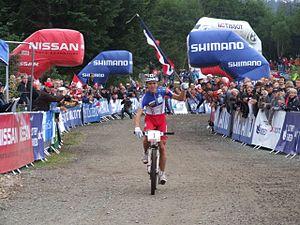
Julien Absalon, né le 16 août 1980 à Remiremont, est un coureur cycliste français spécialiste de VTT cross-country. Dans cette discipline, il est l'un des coureurs les plus titrés : double champion olympique en 2004 et 2008 ; quintuple champion du monde entre 2004 et 2007 puis 2014 ; sept fois vainqueur du classement général de la coupe du monde en 2003, de 2006 à 2009, en 2014 et 2016 ; quintuple champion d'Europe en 2006 et de 2013 à 2016 ; et quatorze fois champion de France entre 2003 et 2016. En coupe du monde, il détient le record de manches remportées avec 33 manches au total.